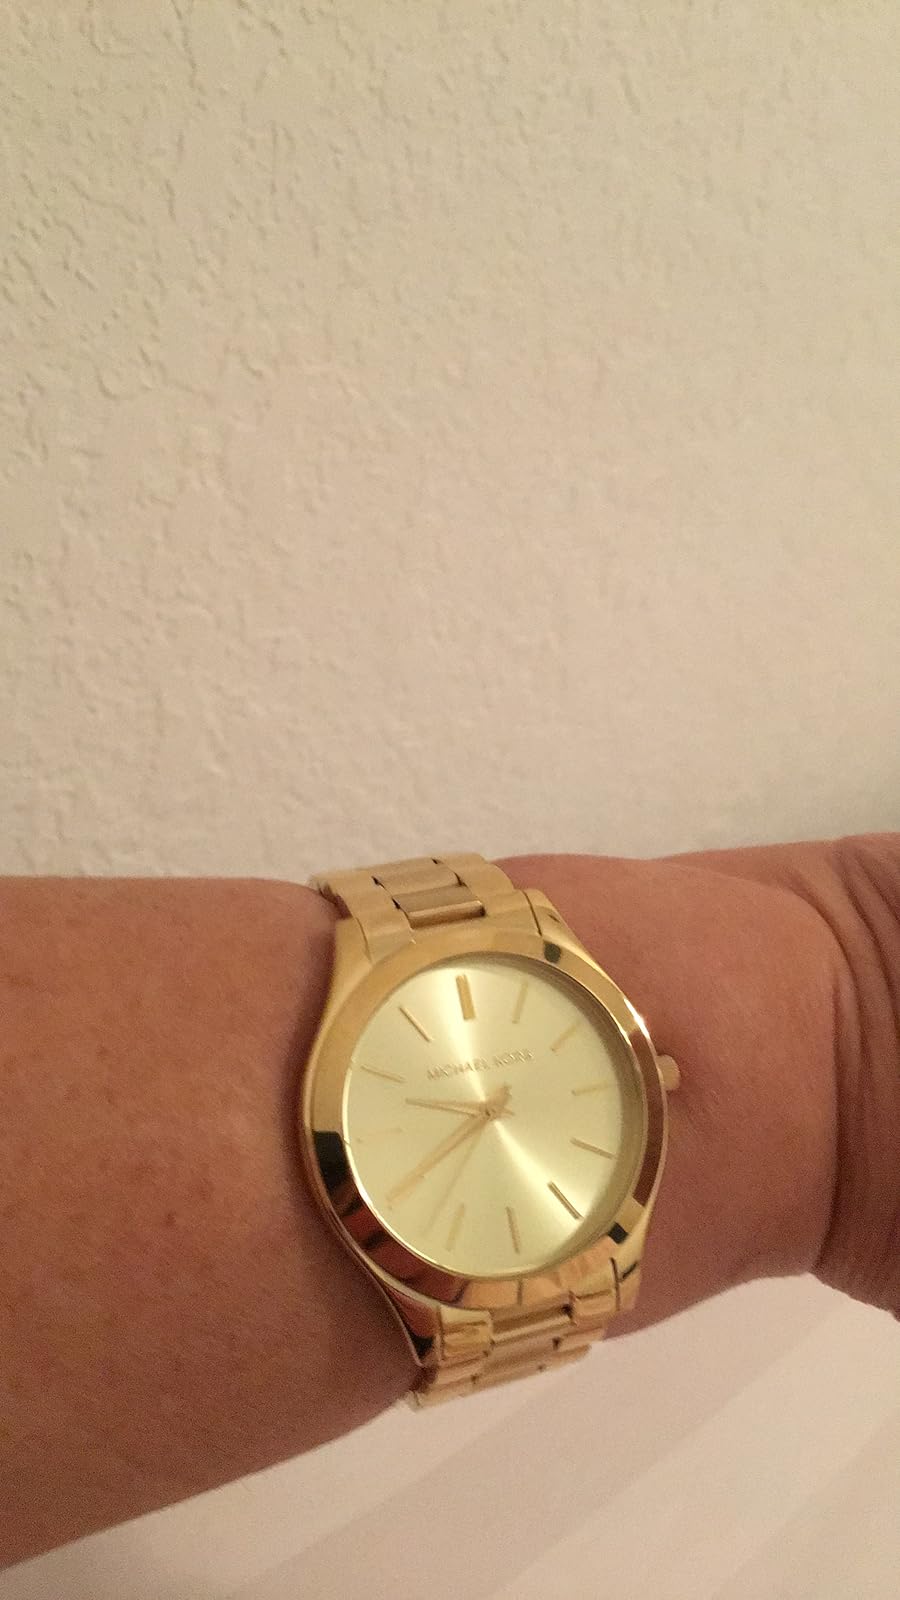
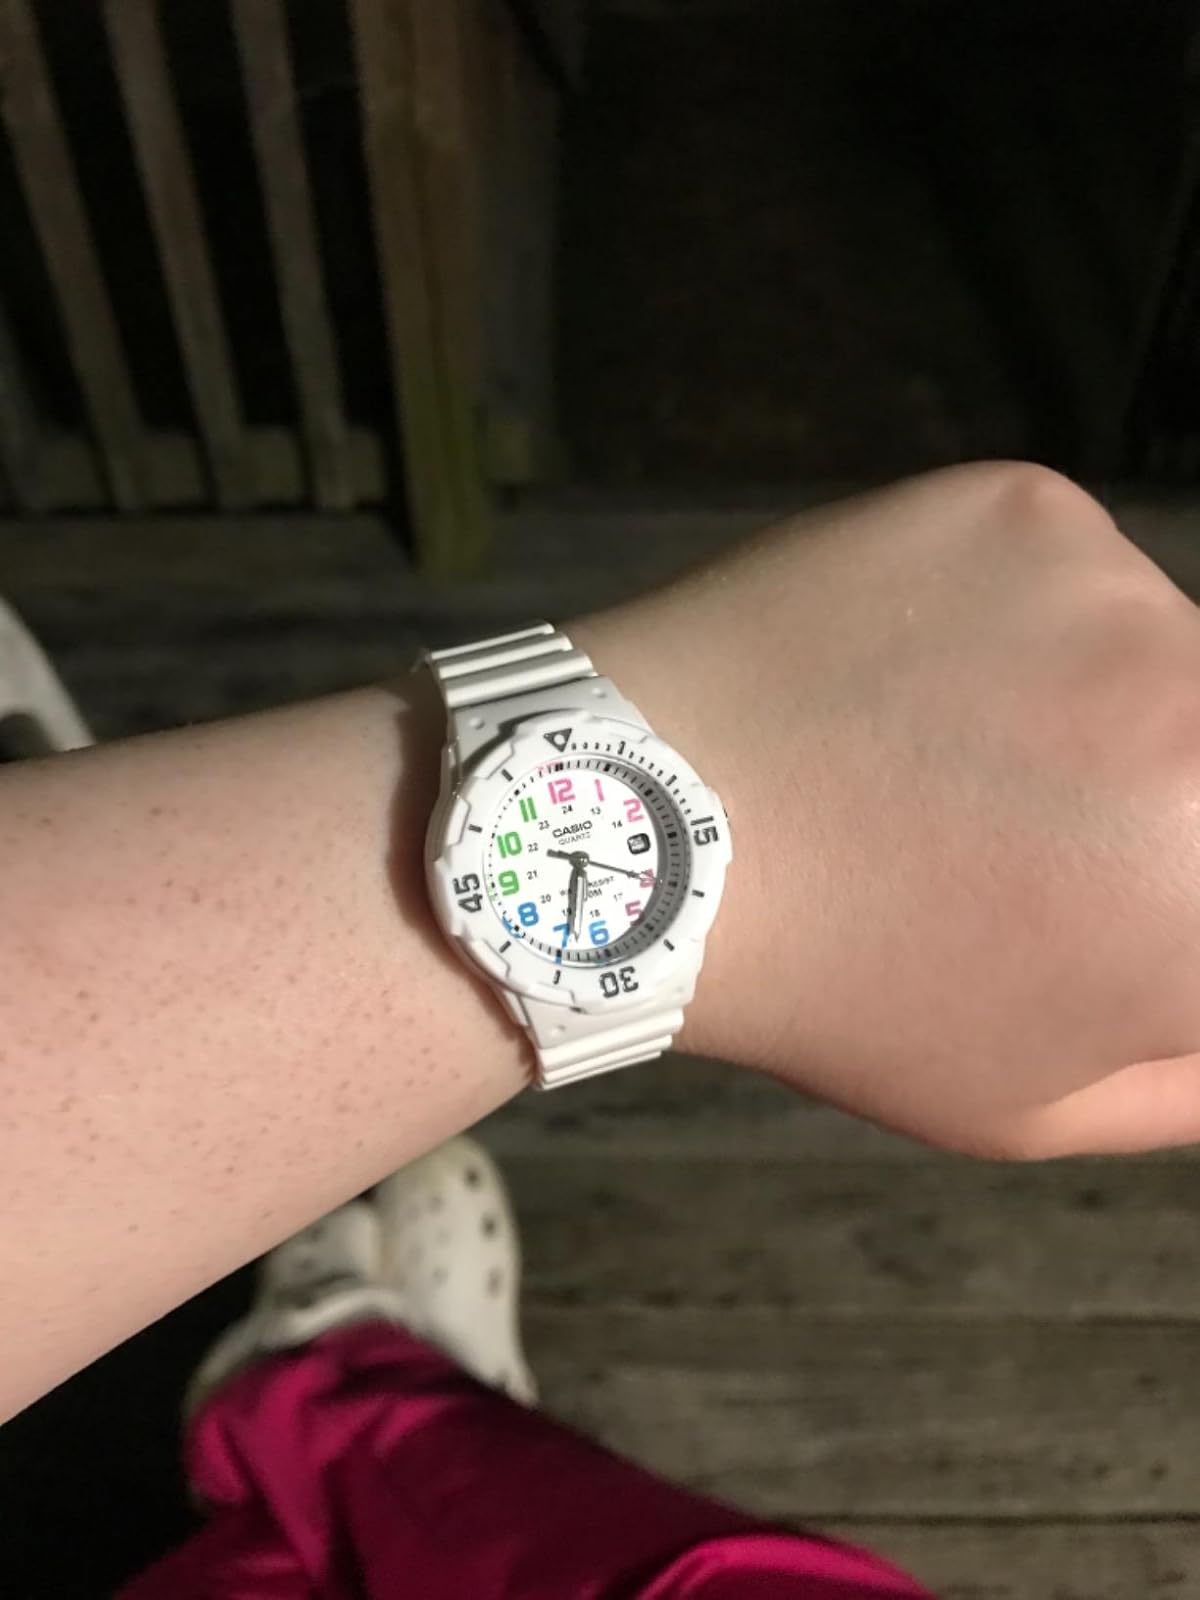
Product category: accessories_watch
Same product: no